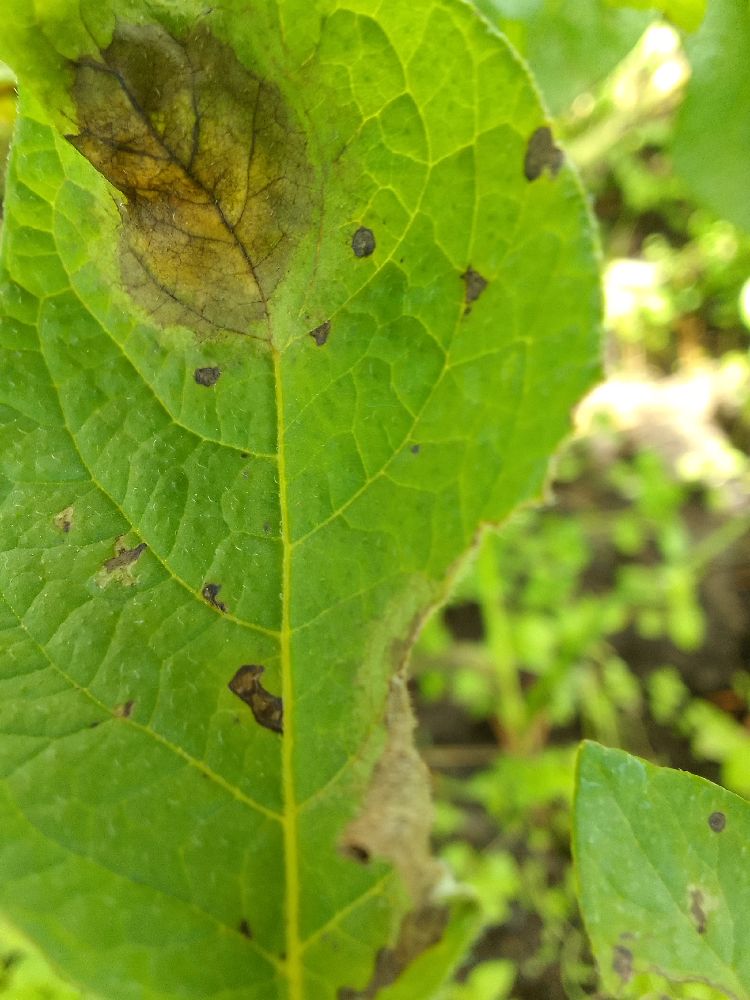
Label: Late blight